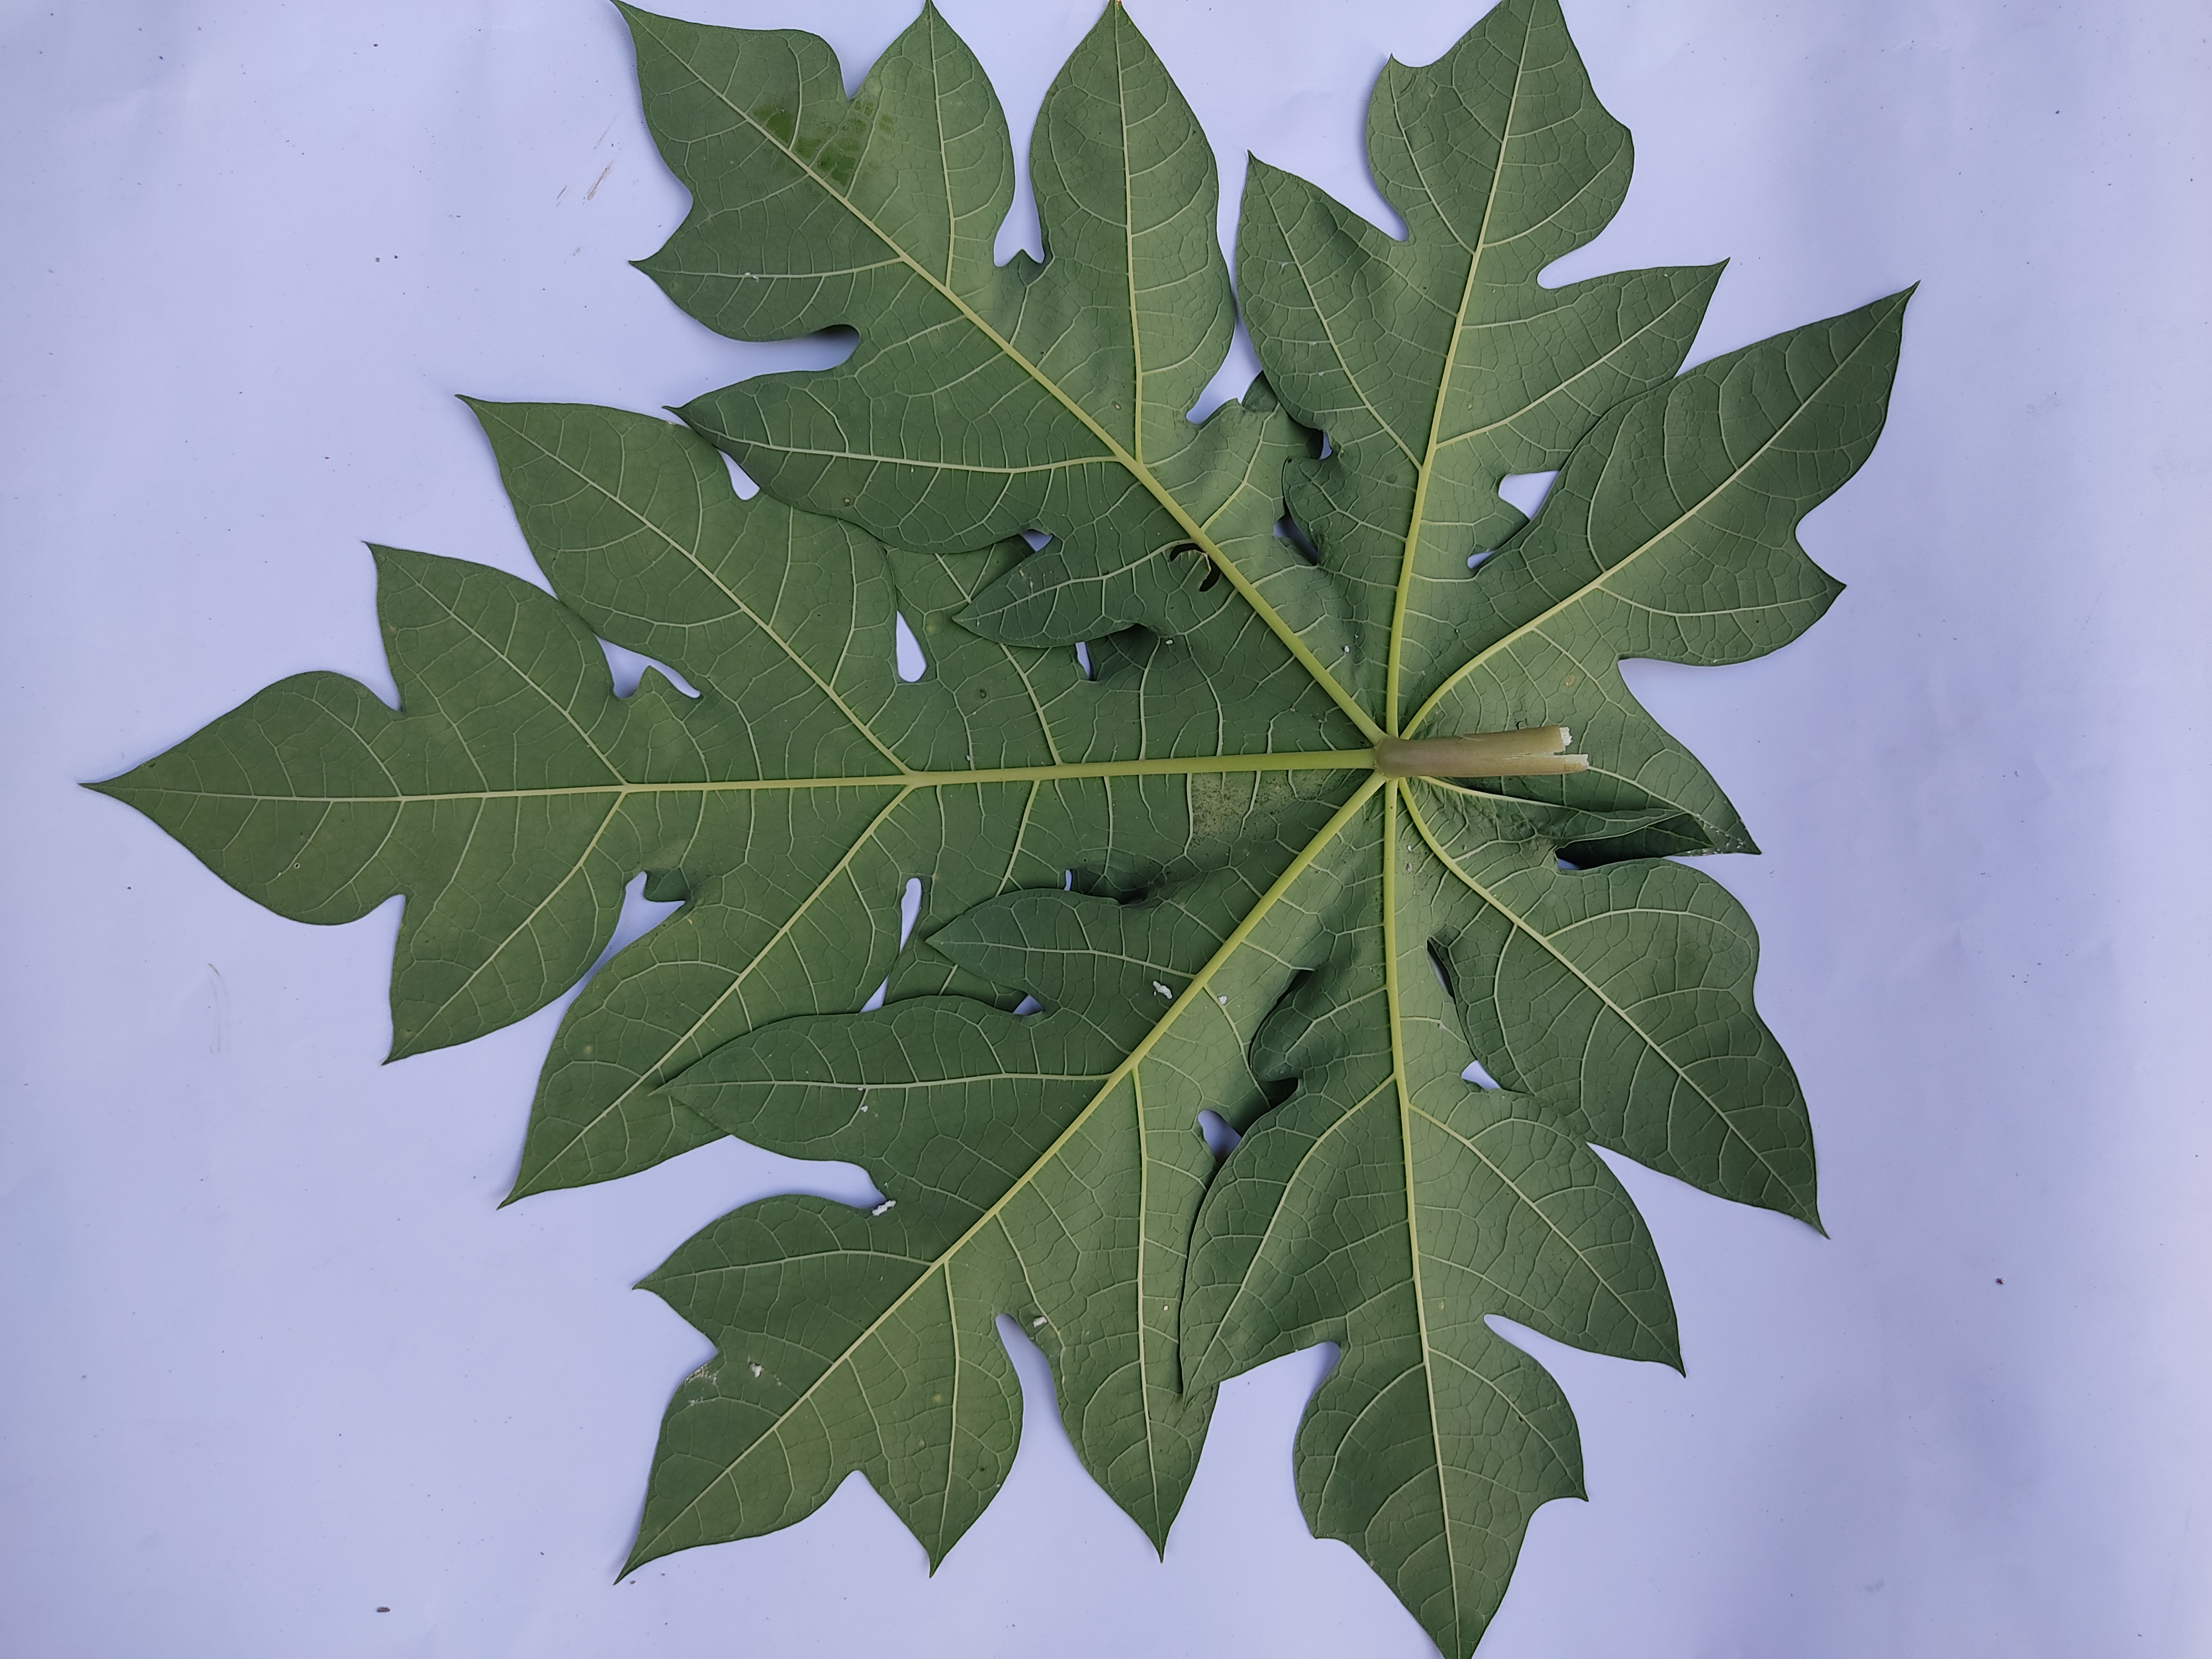
Label: Mealybug